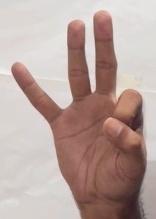
ASL sign: 9